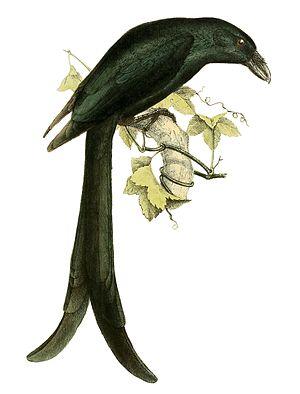
Dicrurus waldeni = Dicrurus waldenii (Drongo de Mayotte), mâle adulte
Le Drongo de Mayotte est une espèce d'oiseau de la famille des Dicruridae. Il est endémique de Mayotte, collectivité française d'outre-mer située dans l'archipel des Comores.